Valendas-Sagogn railway station

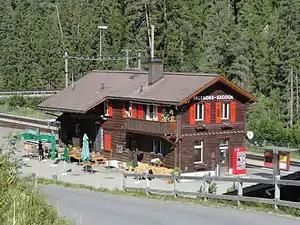
The station in 2013

Valendas-Sagogn railway station is a station on the Reichenau-Tamins–Disentis/Mustér railway of the Rhaetian Railway in the Swiss canton of Graubünden. It is situated alongside the Anterior Rhine, and marks the upstream end of the railway's scenic passage through the Ruinaulta or Rhine Gorge. The station is located on the south bank of the river in the municipality of Safiental, and serves the villages of Valendas and Sagogn, which lie at higher elevations on either side of the gorge.